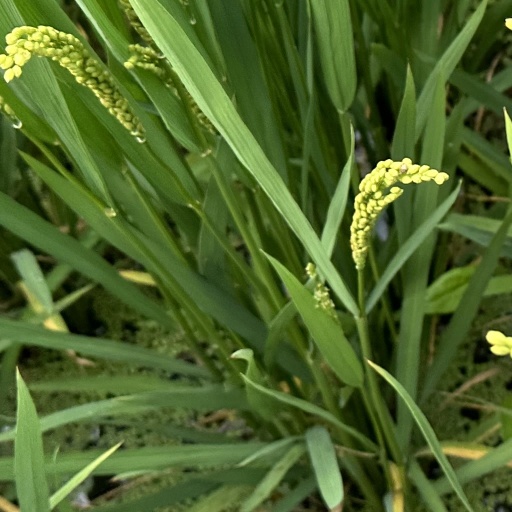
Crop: rice